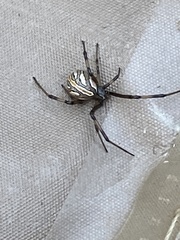
Species: Lactrodectus_hesperus